E. S. Dwarakadasa

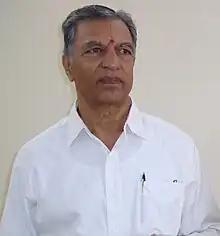
ESD

E.S. Dwarakadasa was formerly professor in the Department of Metallurgy at the Indian Institute of Science, Bangalore, and is currently the CEO & MD, Karnataka Hybrid Micro Devices Ltd. He was elected in 1998 to the Indian National Academy of Engineering.